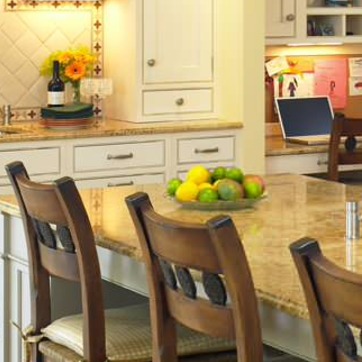
Material: food